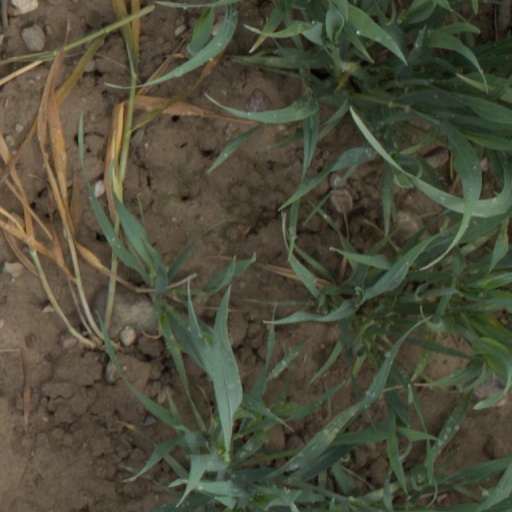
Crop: wheat